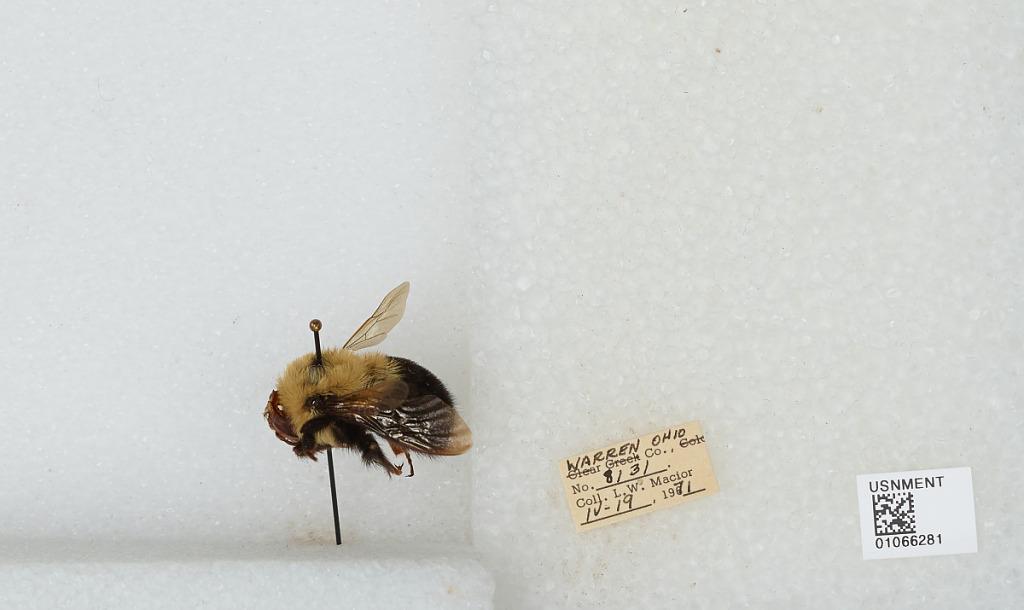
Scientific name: Bombus (Pyrobombus) bimaculatus Cresson
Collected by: L. Macior
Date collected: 1971-4-19
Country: United States
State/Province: Ohio
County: Warren
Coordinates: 39.4242, -84.1856